Alfred John King

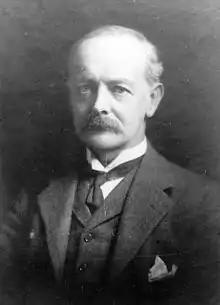
Alfred John King

Alfred John King BSc, (14 February 1859 – 16 March 1920), was a British Liberal Party politician.